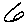
Label: 6